Culver City station

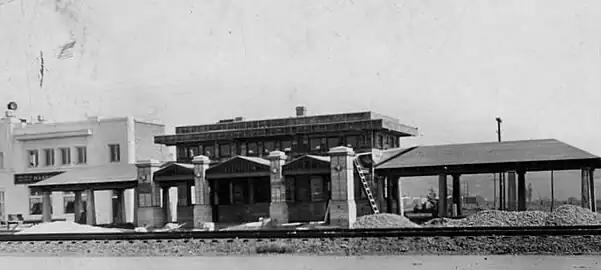
Culver City depot under construction ; per the Los Angeles Public Library's photo catalog description, the white building to the rear is Harry Culver's real estate office (Los Angeles Herald Examiner Photo Collection)

The Venice line closed in September 1950, making it no longer a junction; finally, all passenger service ended on September 30, 1953. The name "Culver Junction" remained on maps, referring to the immediate surrounding area. With service restoration along the corridor in June 2012, the new light rail station was named Culver City.